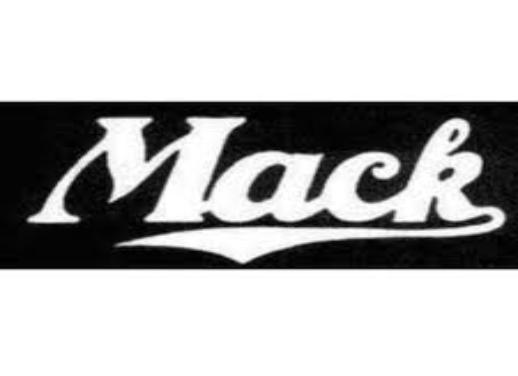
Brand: Mack & Dave's Department Store
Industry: Others